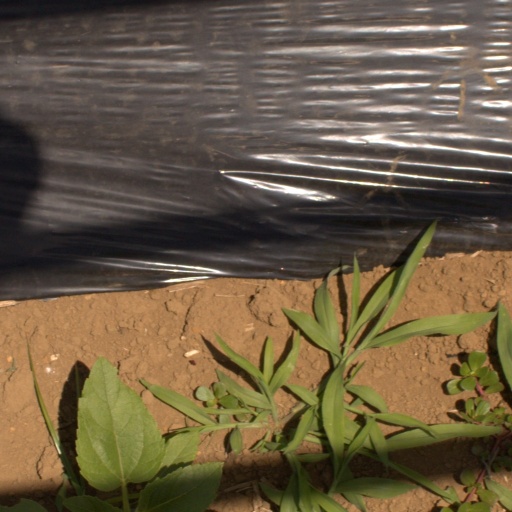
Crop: Jerusalem artichoke